Nabta Playa

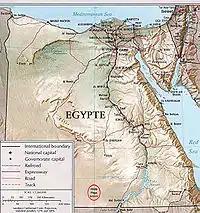
Note approximate location circled near bottom

Archaeological discoveries reveal that these New Stone Age peoples seem to have lived more organized lives than their contemporaries nearer to and in the Nile Valley. The people of Nabta Playa had villages with 'planned' layouts, with deep wells that held water year-round.